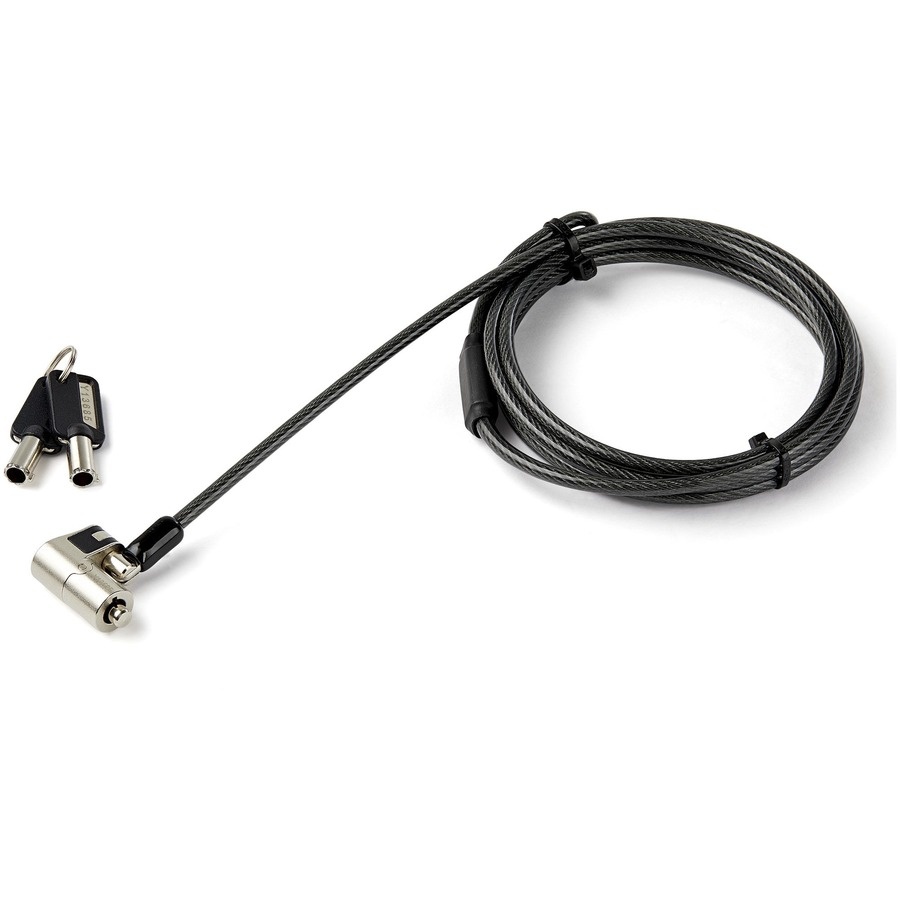
Startech 6.5ft Universal 3-in-1 Keyed Laptop Cable Lock With 2 Keys   Interchangeable Loc
6.5ft universal 3-in-1 keyed laptop cable lock with 2 keys interchangeable lock tips for kensington style k-slot/nano & noble wedge slot - for desktop computers/chromebooks/tablets/monitors - anti-theft vinyl coated steel - hook & loop st
Brand: Startech
Category: Home & Garden > Business & Home Security > Security Safe Accessories > Key Locks